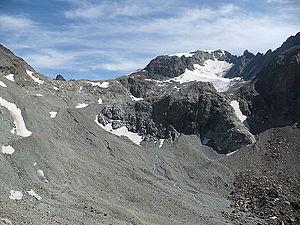
Le col Collon est un col des Alpes pennines à 3 068 mètres d'altitude entre le val de Bionaz et le val d'Hérens, en Valais.